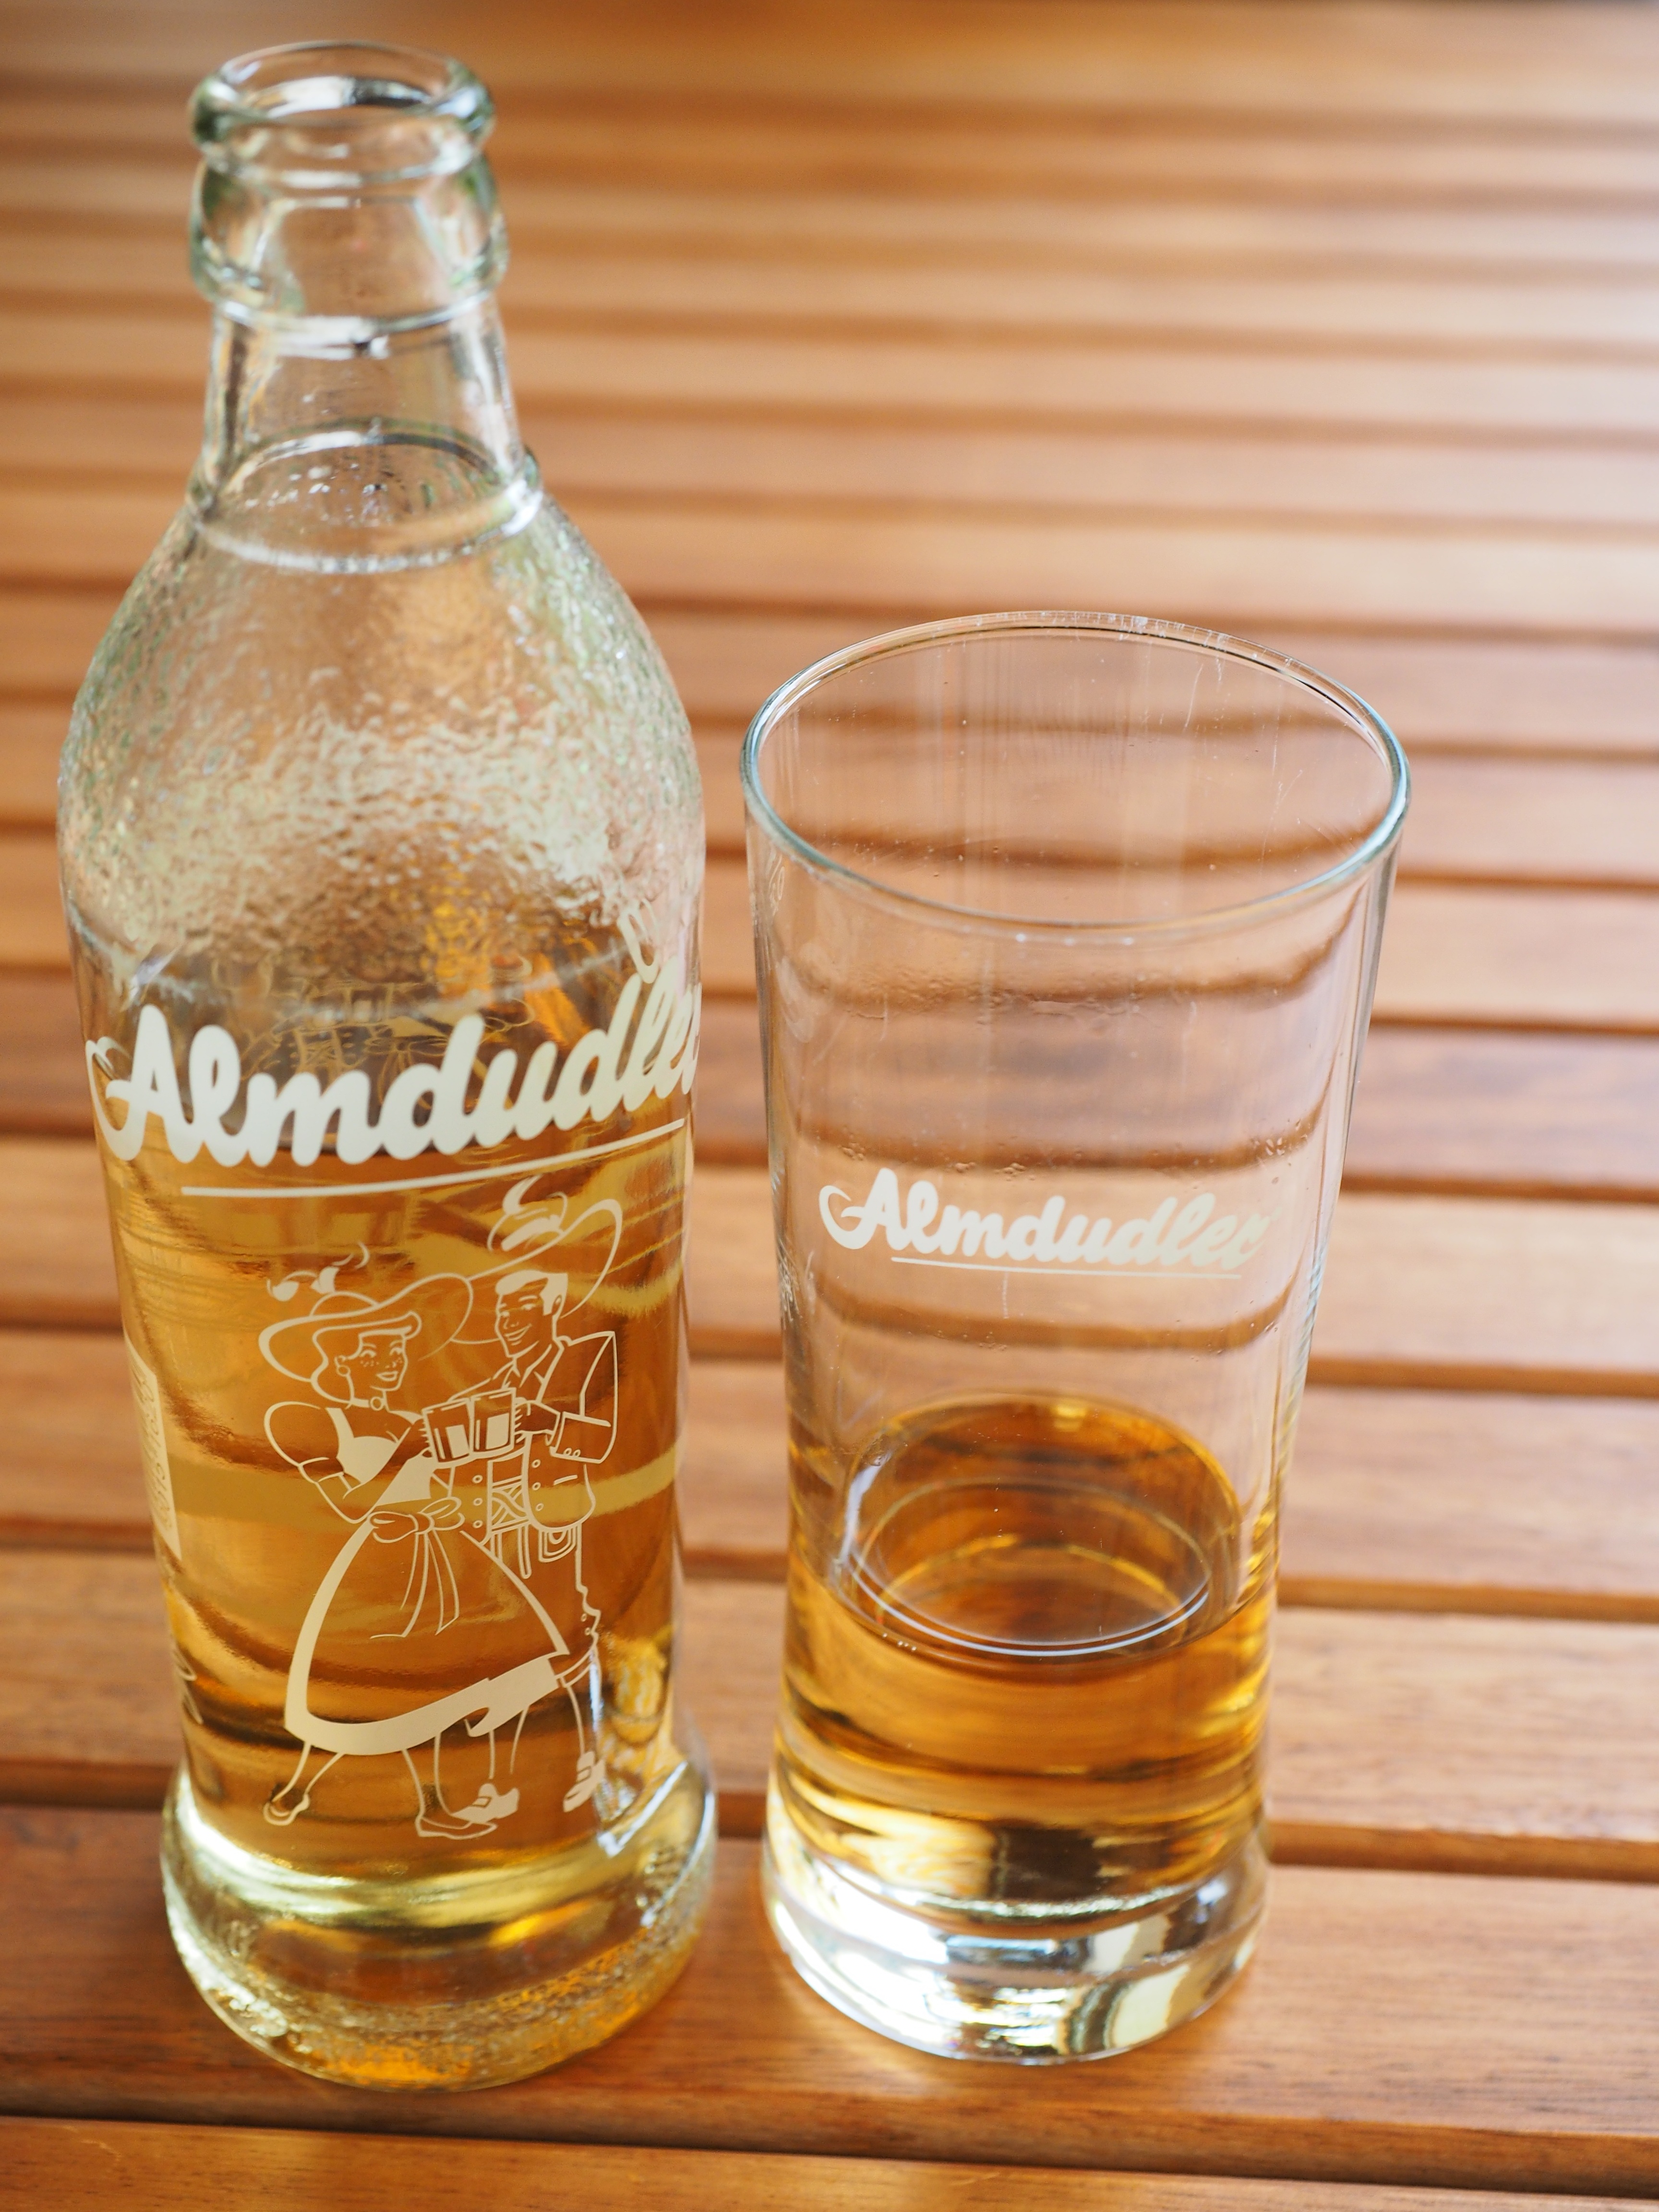
glass, lemonade, drink, bottle, glass bottle, brand, austria, whisky, liqueur, abut, herbal extracts, almdudler, distilled beverage, drinkware